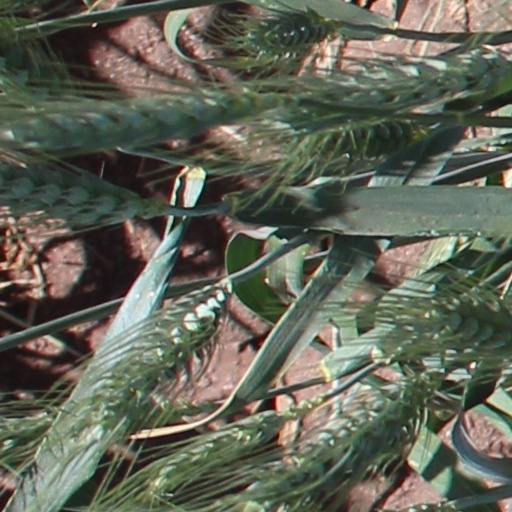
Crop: wheat